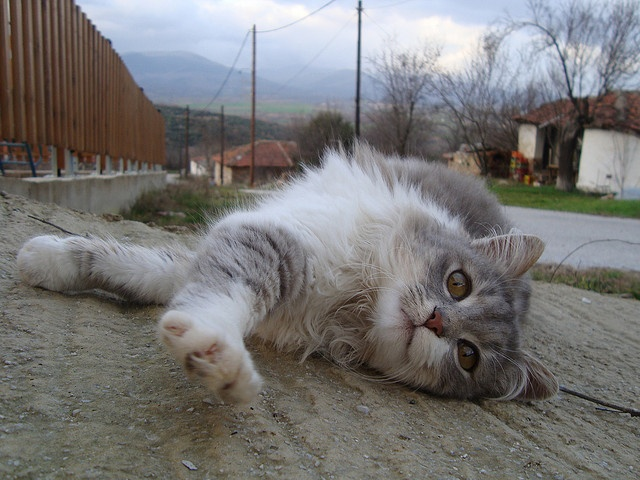
A cat laying on it's side on a dirt road.
A cat stretched out in the dirt near a fence.
A cute grey and white cat stretching out it's paw while laying down.
A gray and white cat sprawled out on a sandy surface outside.
A grey and white cat laying on dirt next to a fence.